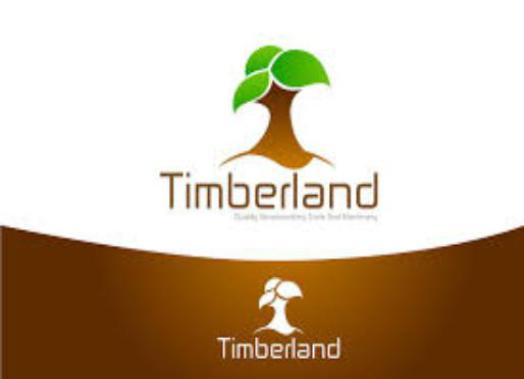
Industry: Clothes